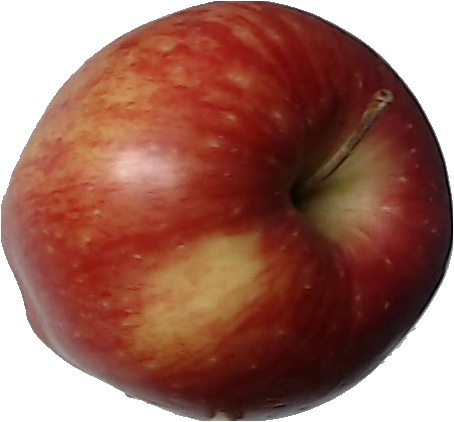
Label: apple_red_1